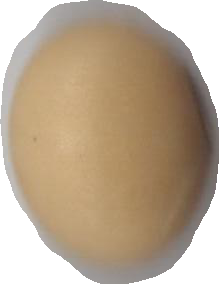
Variety: Anjasmoro